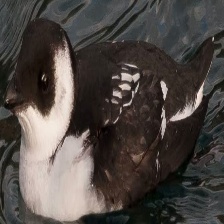
Species: LITTLE AUK
Scientific name: ALLE ALLE